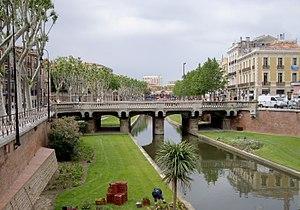
Perpignan (Pyrénées-Orientales, France)
L'Occitanie est une région administrative française créée par la réforme territoriale de 2014 comportant 13 départements, et qui résulte de la fusion des anciennes régions Languedoc-Roussillon et Midi-Pyrénées. Temporairement appelée Languedoc-Roussillon-Midi-Pyrénées, le nom « Occitanie » est officiel depuis le 28 septembre 2016 et effectif depuis le 30 septembre 2016. S'il est sous-titré « Pyrénées-Méditerranée » par le conseil régional, ce sous-titre n'apparaît pas dans le Journal officiel de la République française. Le conseil régional est présidée par Carole Delga depuis le 4 janvier 2016, et son chef-lieu est Toulouse.
Le Languedoc-Roussillon est une ancienne région administrative française qui correspond approximativement à l'ancien Bas-Languedoc. La région est subdivisée en cinq départements : l'Aude, le Gard, l'Hérault, la Lozère et les Pyrénées-Orientales. Elle est bordée au sud par l'Espagne, l'Andorre et la mer Méditerranée, et par les régions françaises suivantes : Provence-Alpes-Côte d'Azur, Rhône-Alpes, Auvergne, Midi-Pyrénées. Ses habitants sont appelés les Languedociens-Roussillonnais.
Perpignan, en catalan : Perpinyà, est une commune du sud de la France, préfecture du département des Pyrénées-Orientales et quatrième ville la plus peuplée de la région Occitanie.
La Basse est une rivière du département des Pyrénées-Orientales dans la région Occitanie et un affluent de rive droite de la Têt, dans laquelle elle se jette à Perpignan.